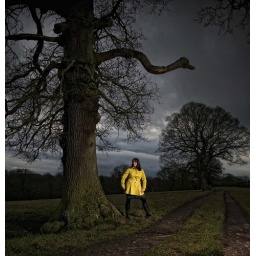
In yellow near tree